René de Chambrun

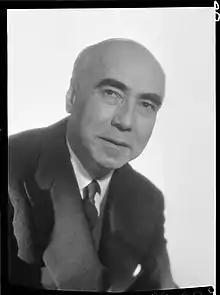

Count René Aldebert Pineton de Chambrun (23 August 1906 – 19 May 2002) was a French-American aristocrat, lawyer, businessman and author. He practised law at the Court of Appeals of Paris and the New York State Bar Association. He was the author of several books about World War II and his father-in-law, Vichy France Prime Minister Pierre Laval, to whom he served as legal counsel. He defended Coco Chanel in her lawsuit against Pierre Wertheimer over her marketing rights to Chanel No. 5. He was the chairman of Baccarat, the crystal manufacturer, from 1960 to 1992.